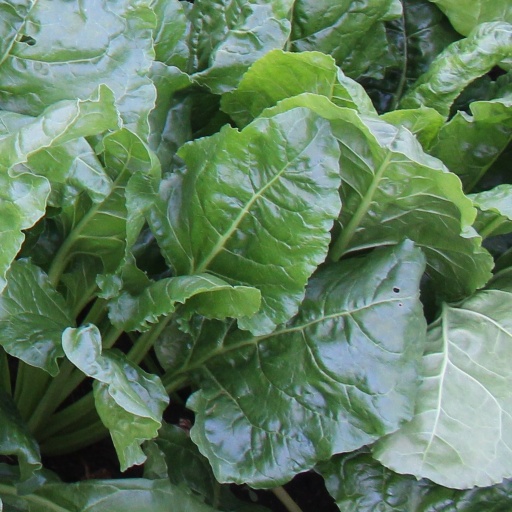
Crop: sugar beet